David Eisenhower

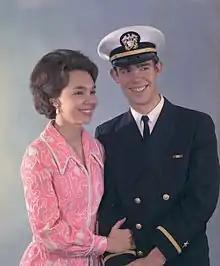
Julie and David Eisenhower (age 23) in 1971

On December 22, 1968, Eisenhower married Julie Nixon, a daughter of then President-elect Nixon, who had served as Dwight Eisenhower's vice president. The couple had known each other since meeting at the 1956 Republican National Convention and David Eisenhower had escorted Julie Nixon as her civilian escort at the International Debutante Ball at the Waldorf-Astoria Hotel in New York City. The Reverend Norman Vincent Peale officiated in the non-denominational rite at the Marble Collegiate Church in New York City.